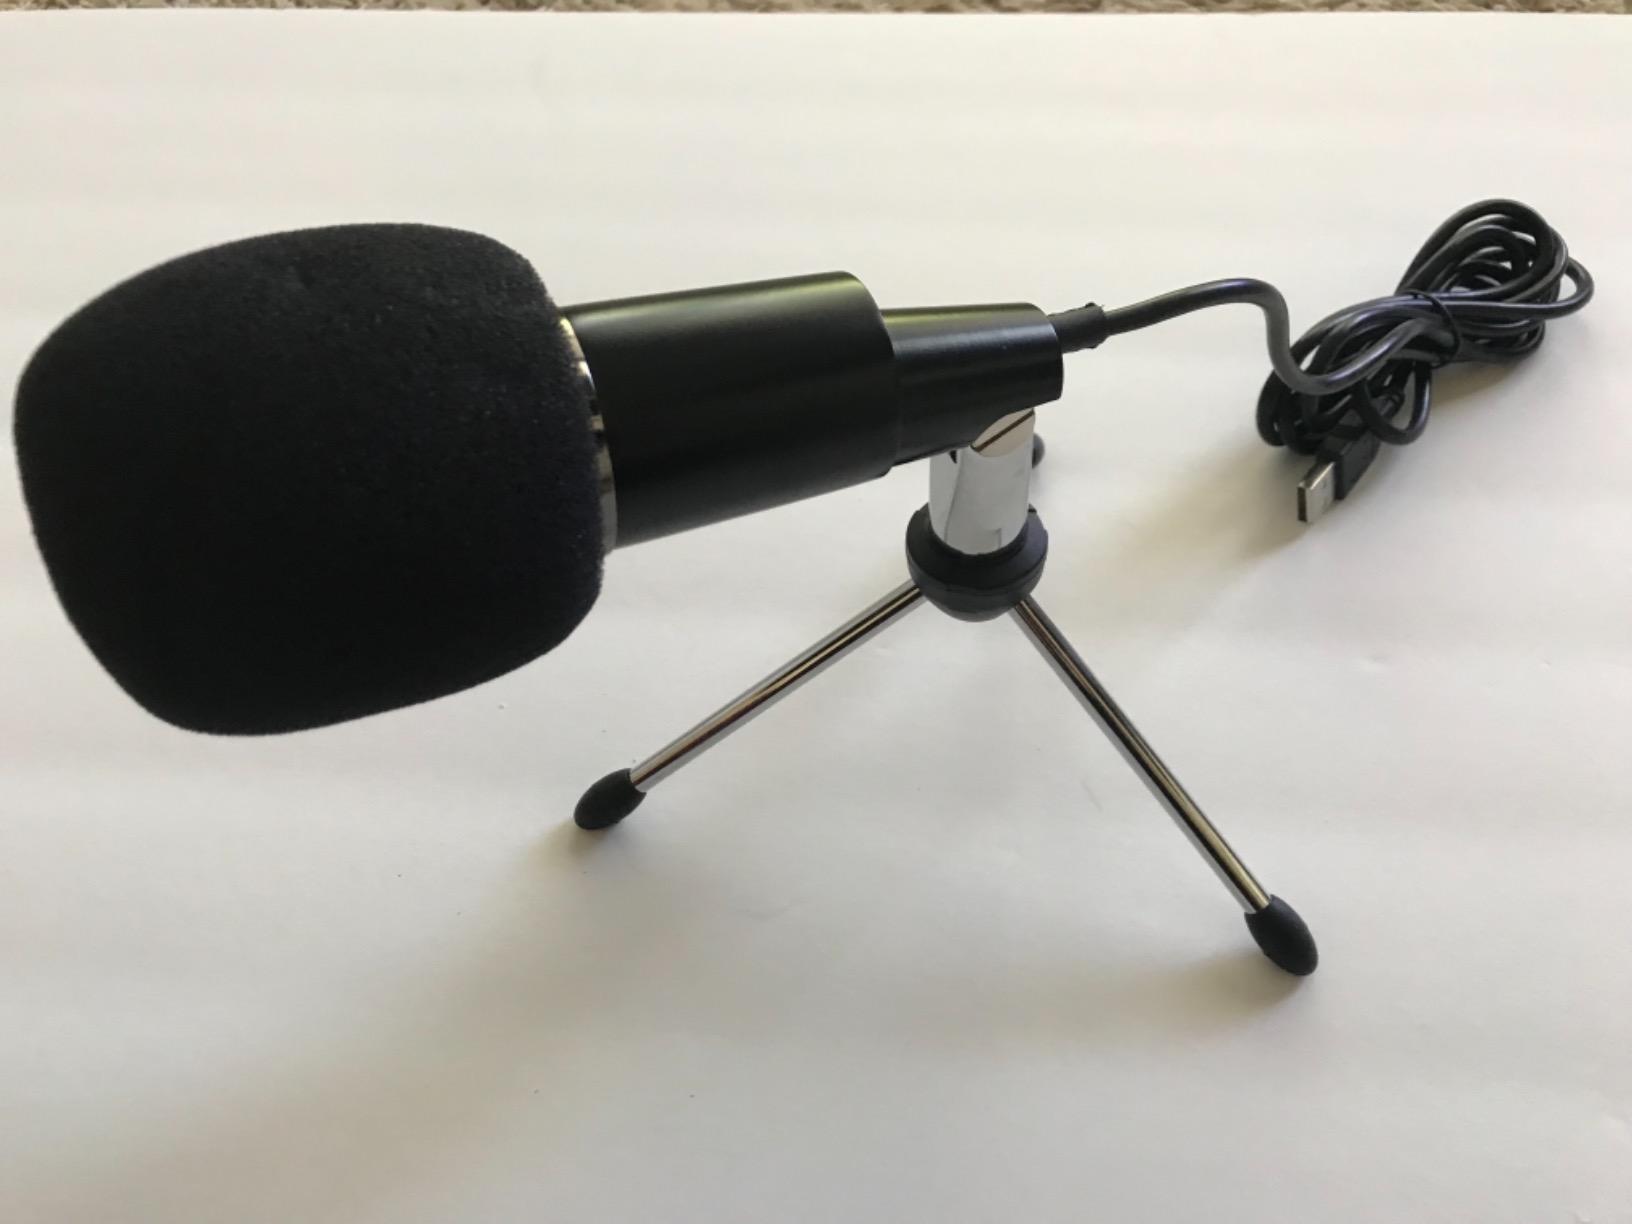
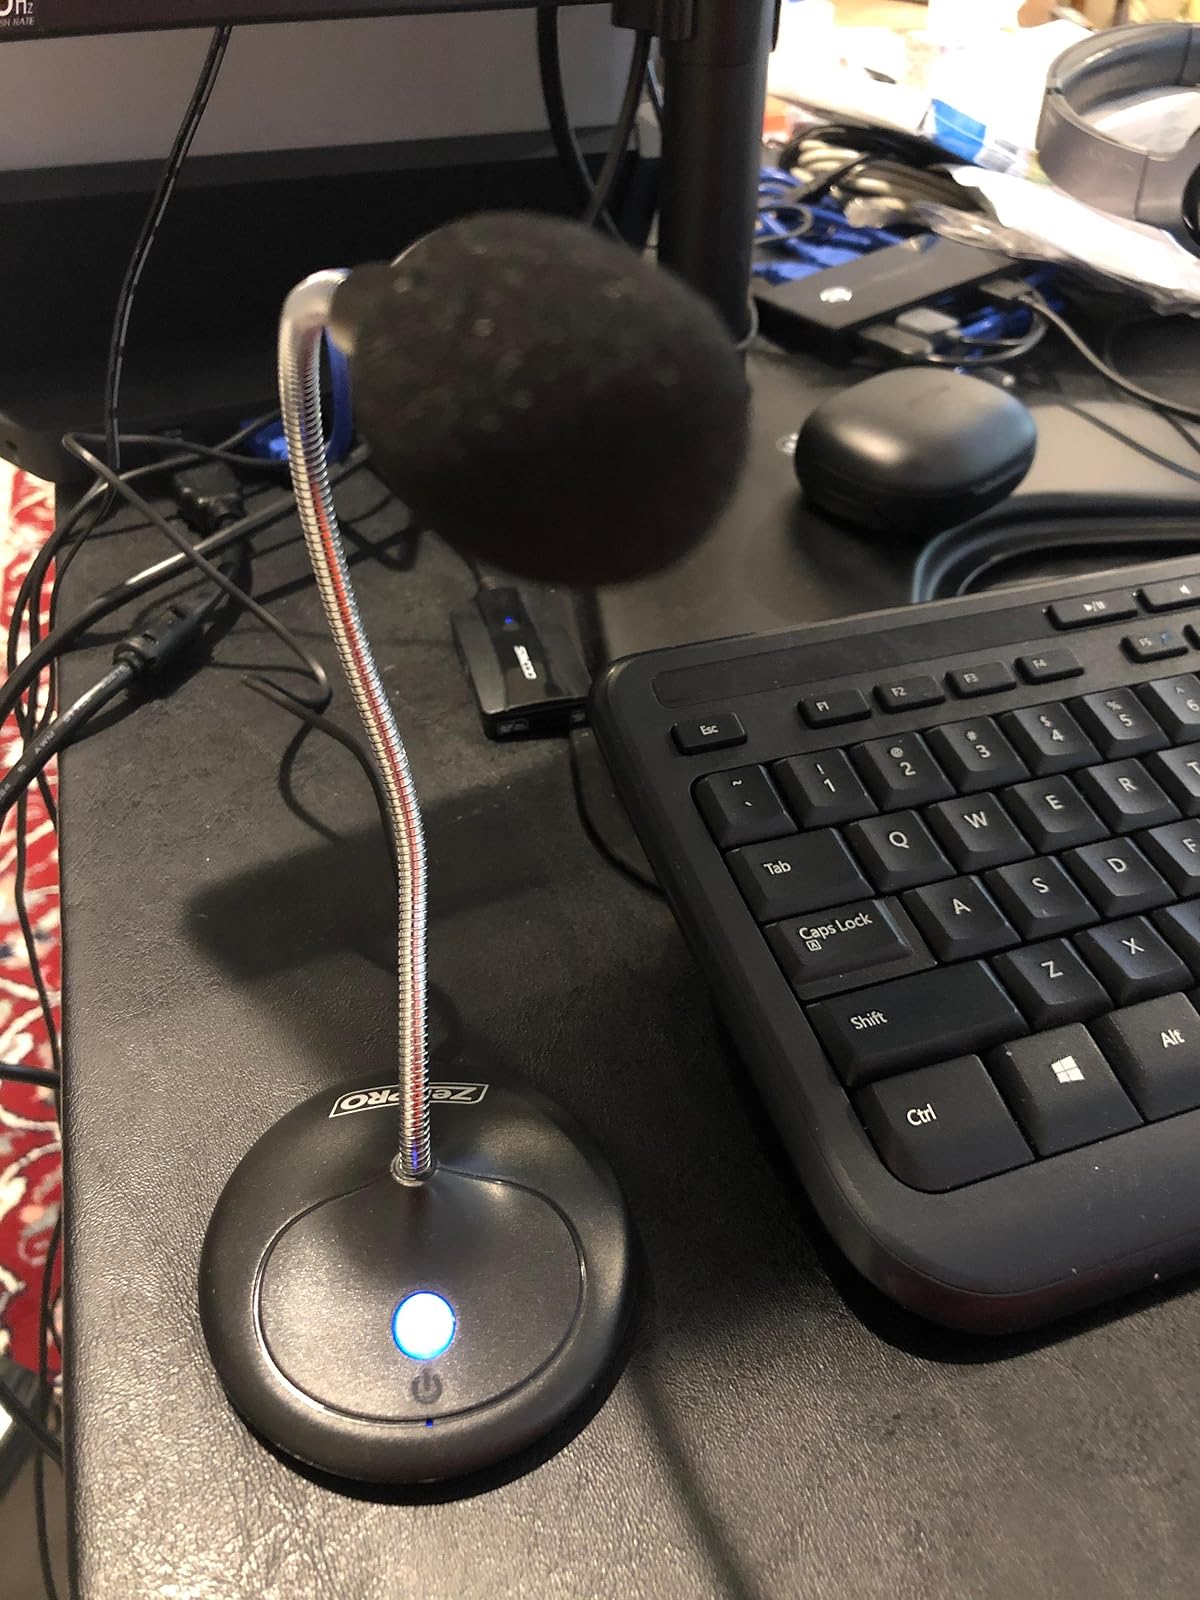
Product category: microphone
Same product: no